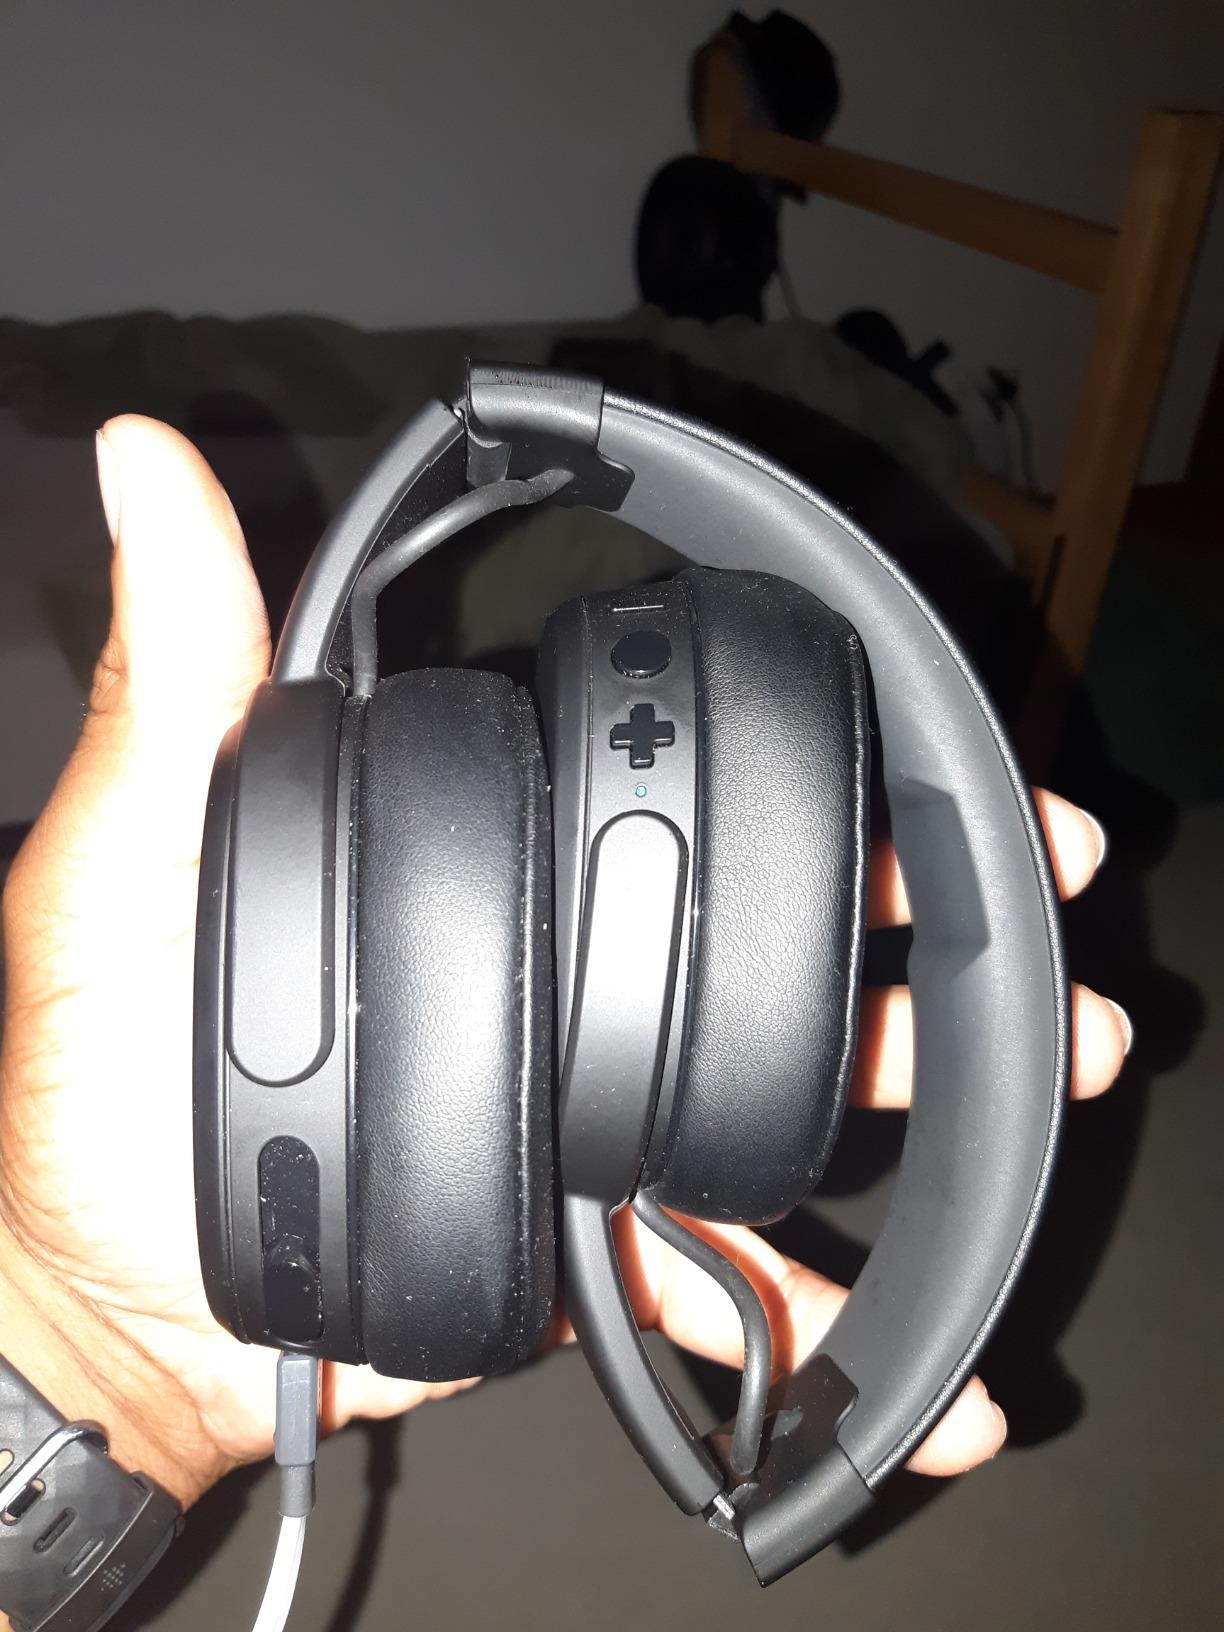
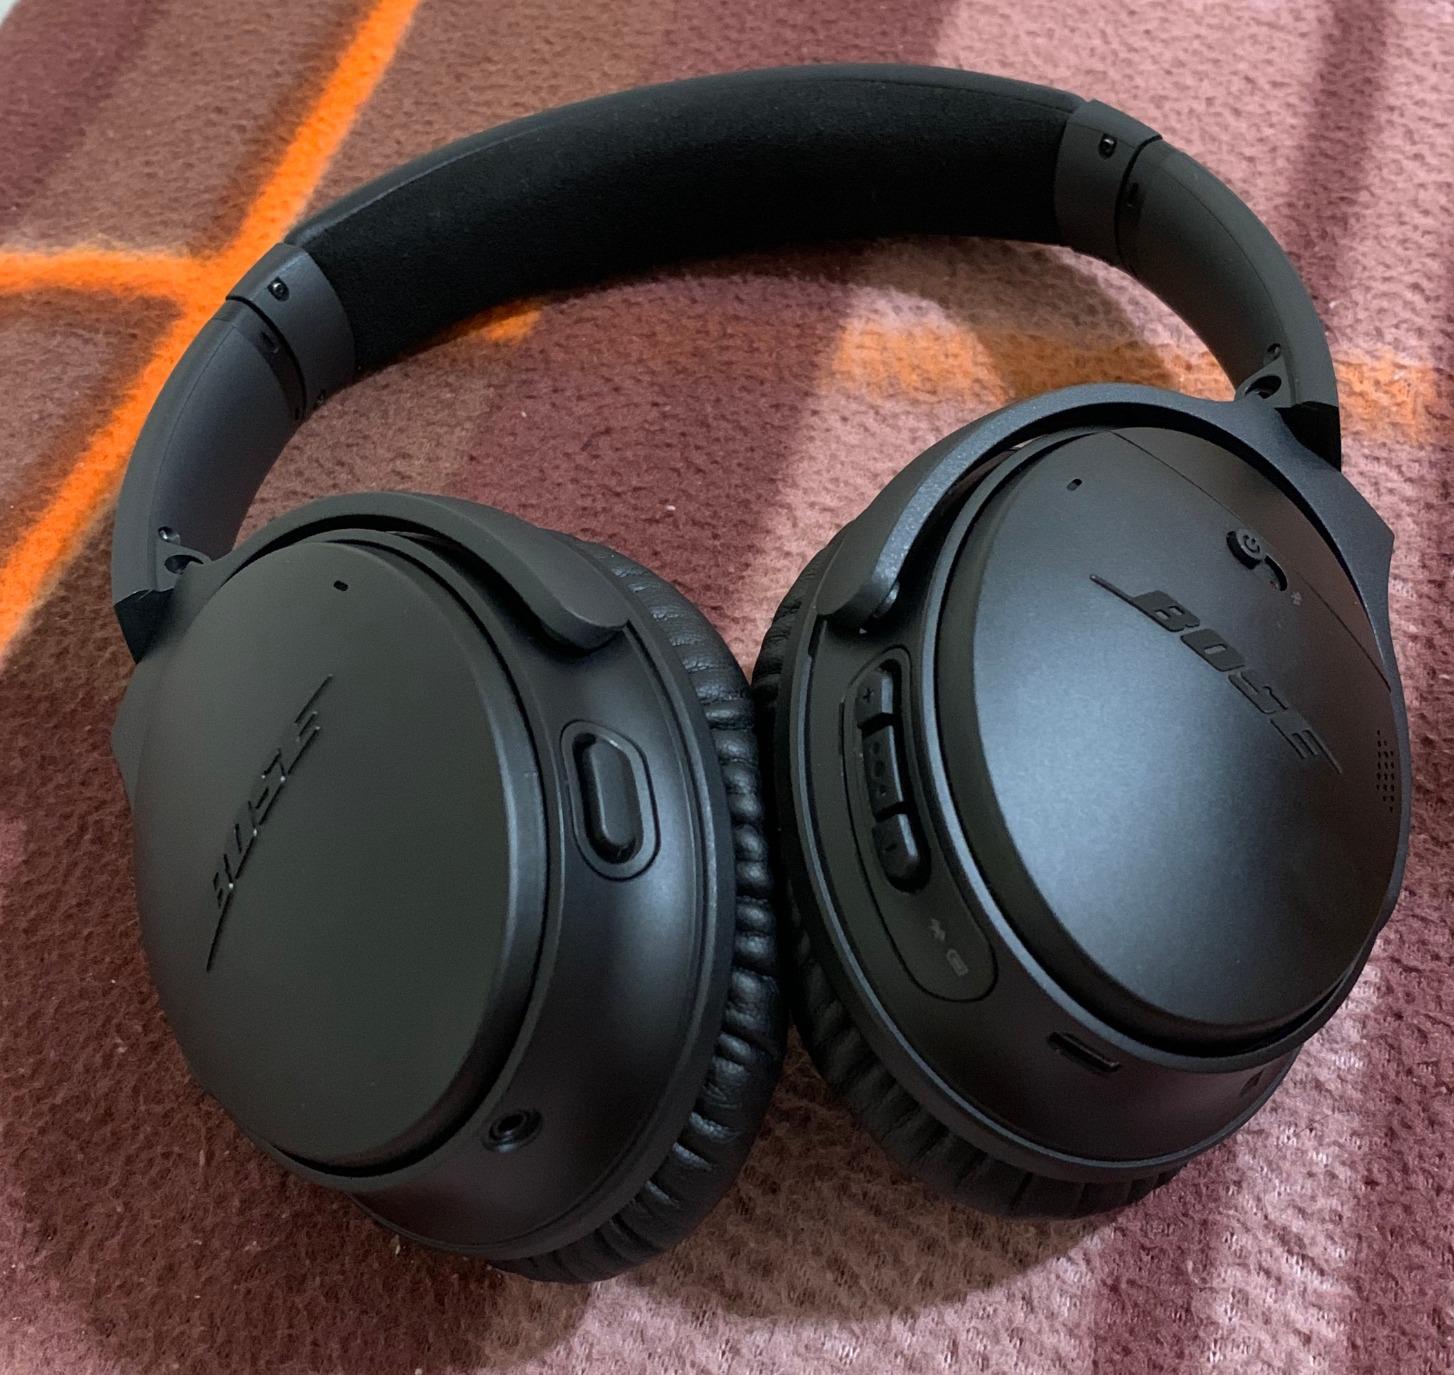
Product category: headphones
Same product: no